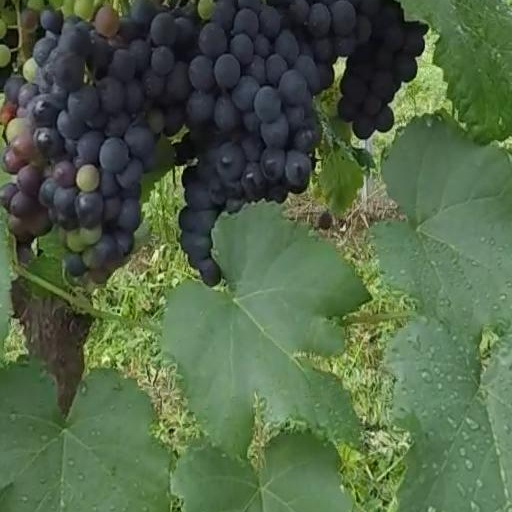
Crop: grape